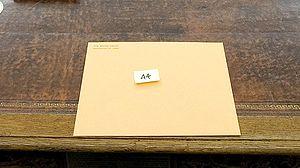
Enveloppe contenant le message de George W. Bush à son successeur Barack Obama, 44e président des Etats-Unis, posée sur le Resolute Desk dans le bureau ovale de la Maison Blanche le 20 janvier 2009.
Le Resolute desk est un grand bureau du XIXᵉ siècle de type partners desk qui sert fréquemment de bureau aux présidents des États-Unis, à la Maison-Blanche dans le bureau ovale. Ce meuble est un cadeau de la reine Victoria au président américain Rutherford B. Hayes en 1880. Il a été construit à partir du bois du navire britannique HMS Resolute.